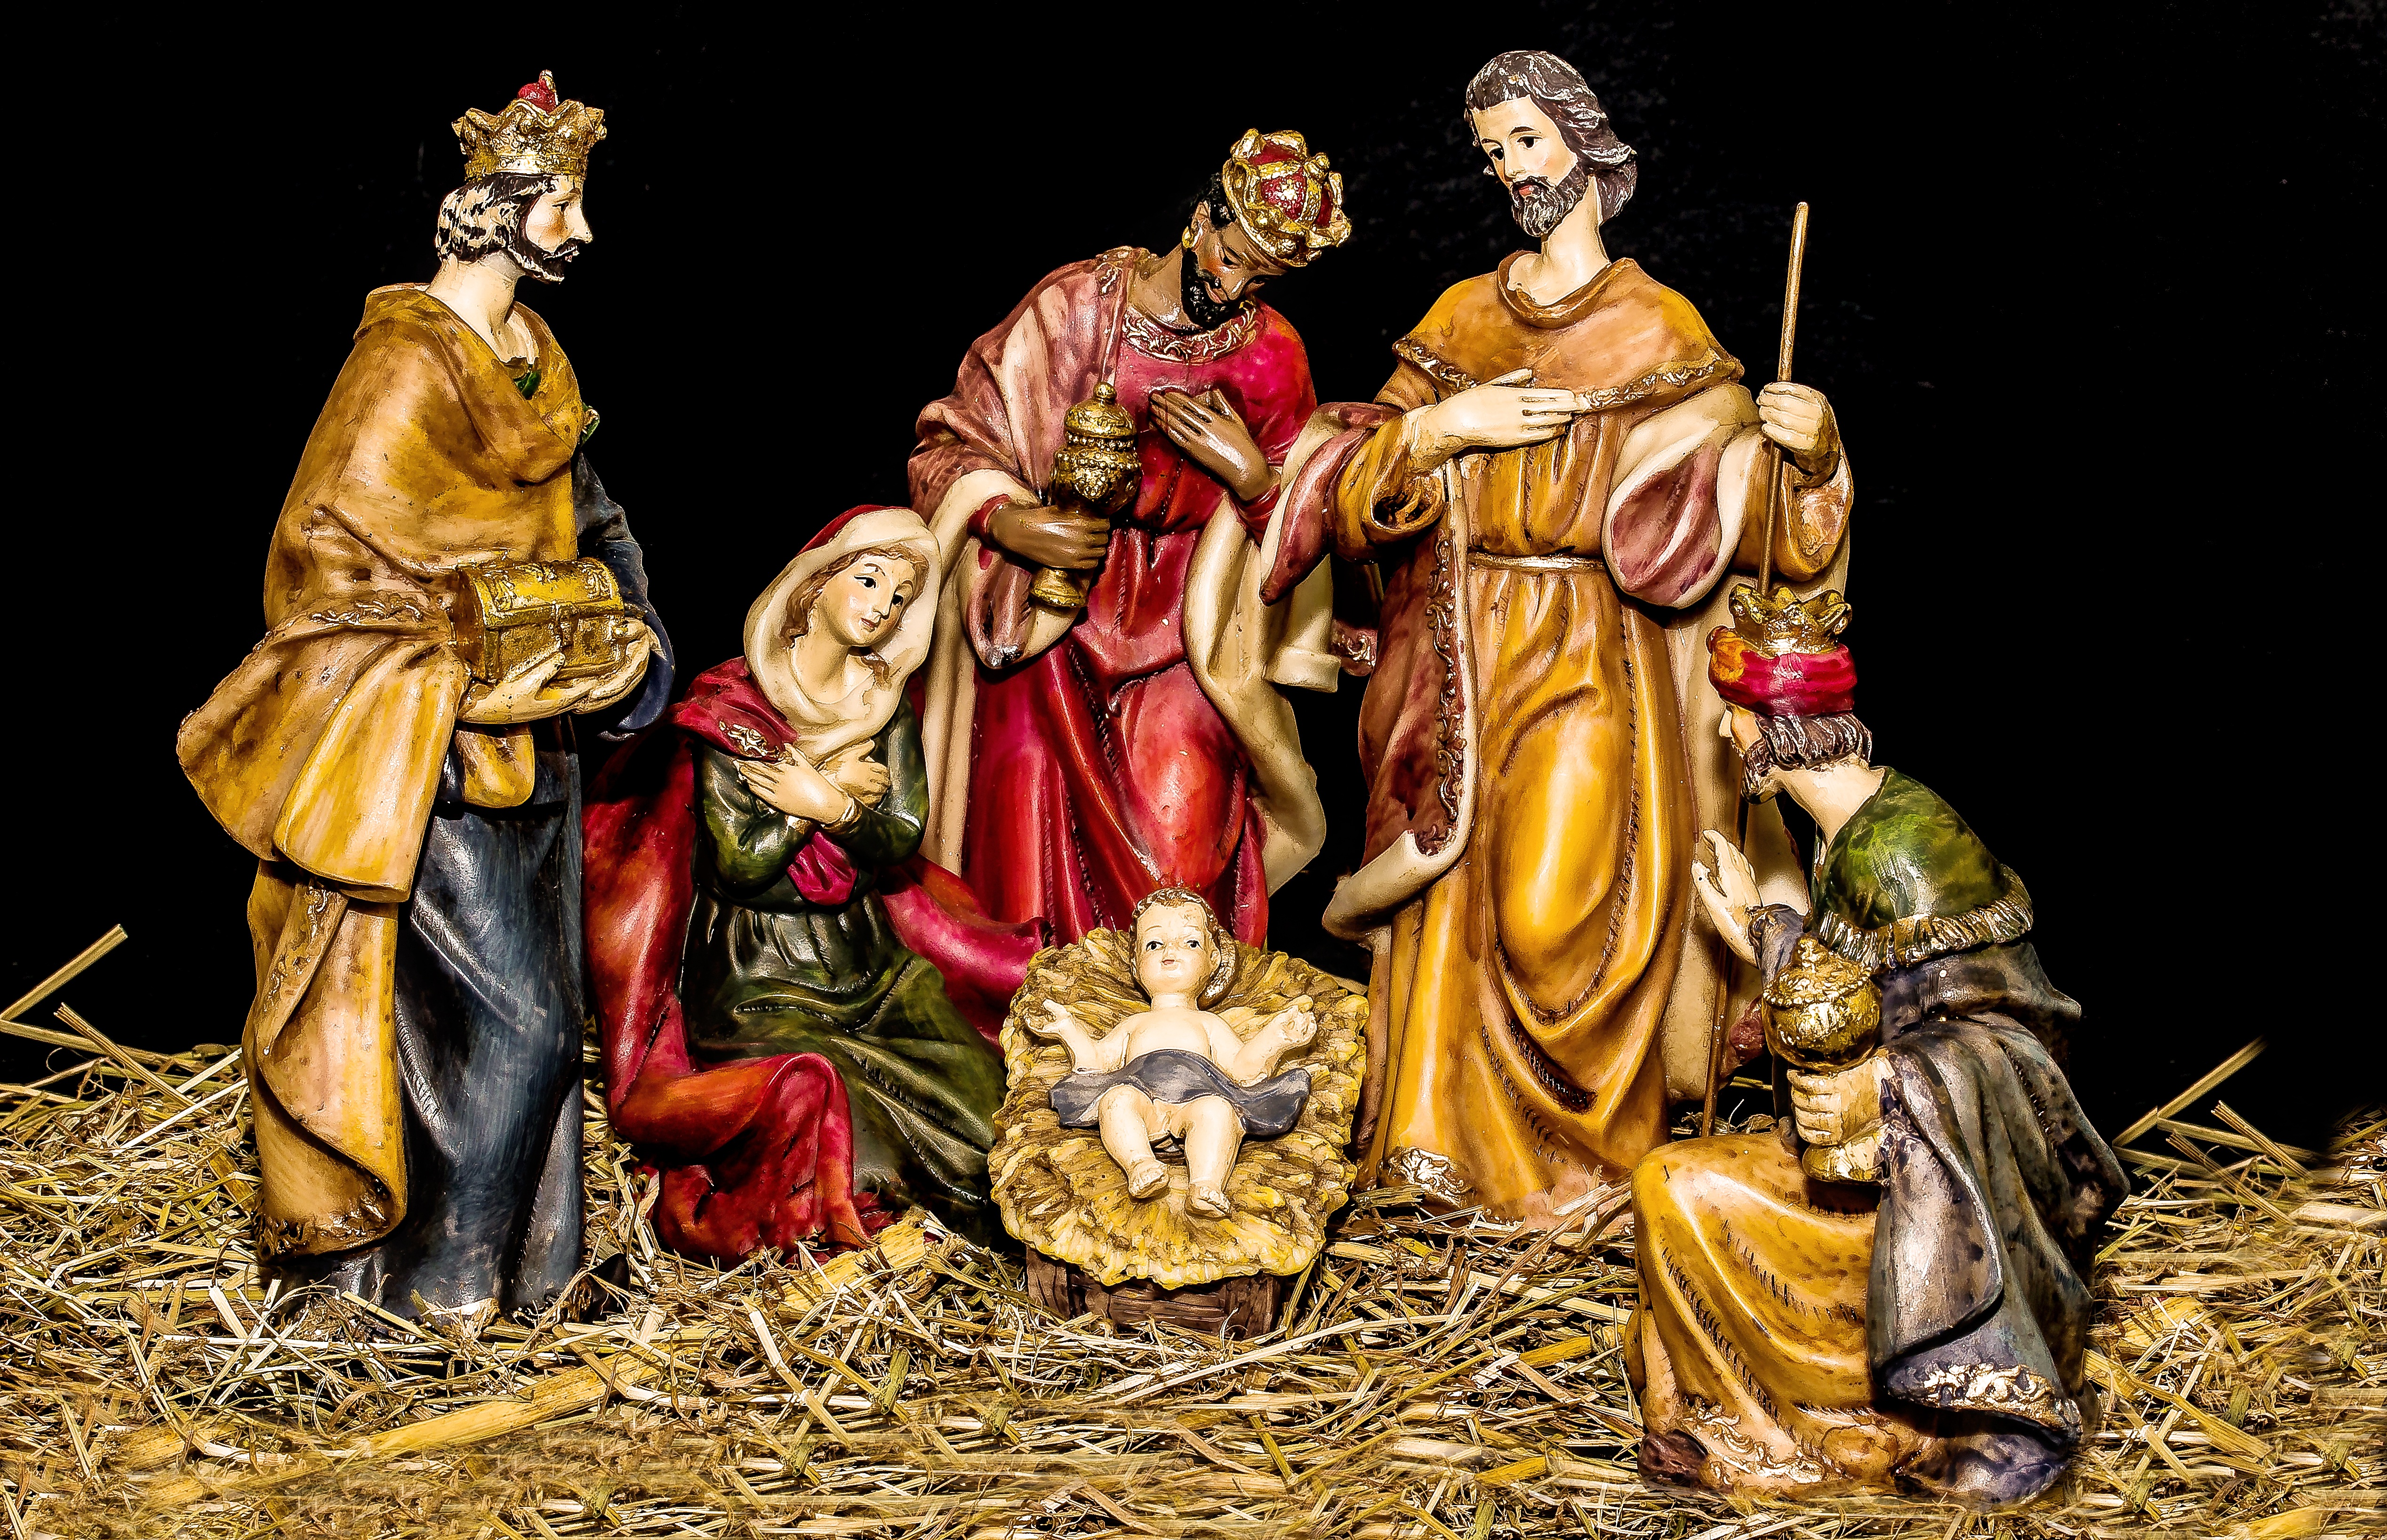
hay, monument, statue, christmas, advent, christmas decoration, christmas time, straw, maria, jesus, joseph, figures, mythology, christmas story, birth of jesus, birth, christmas eve, nativity scene, christmas crib figures, jesus child, holy three kings